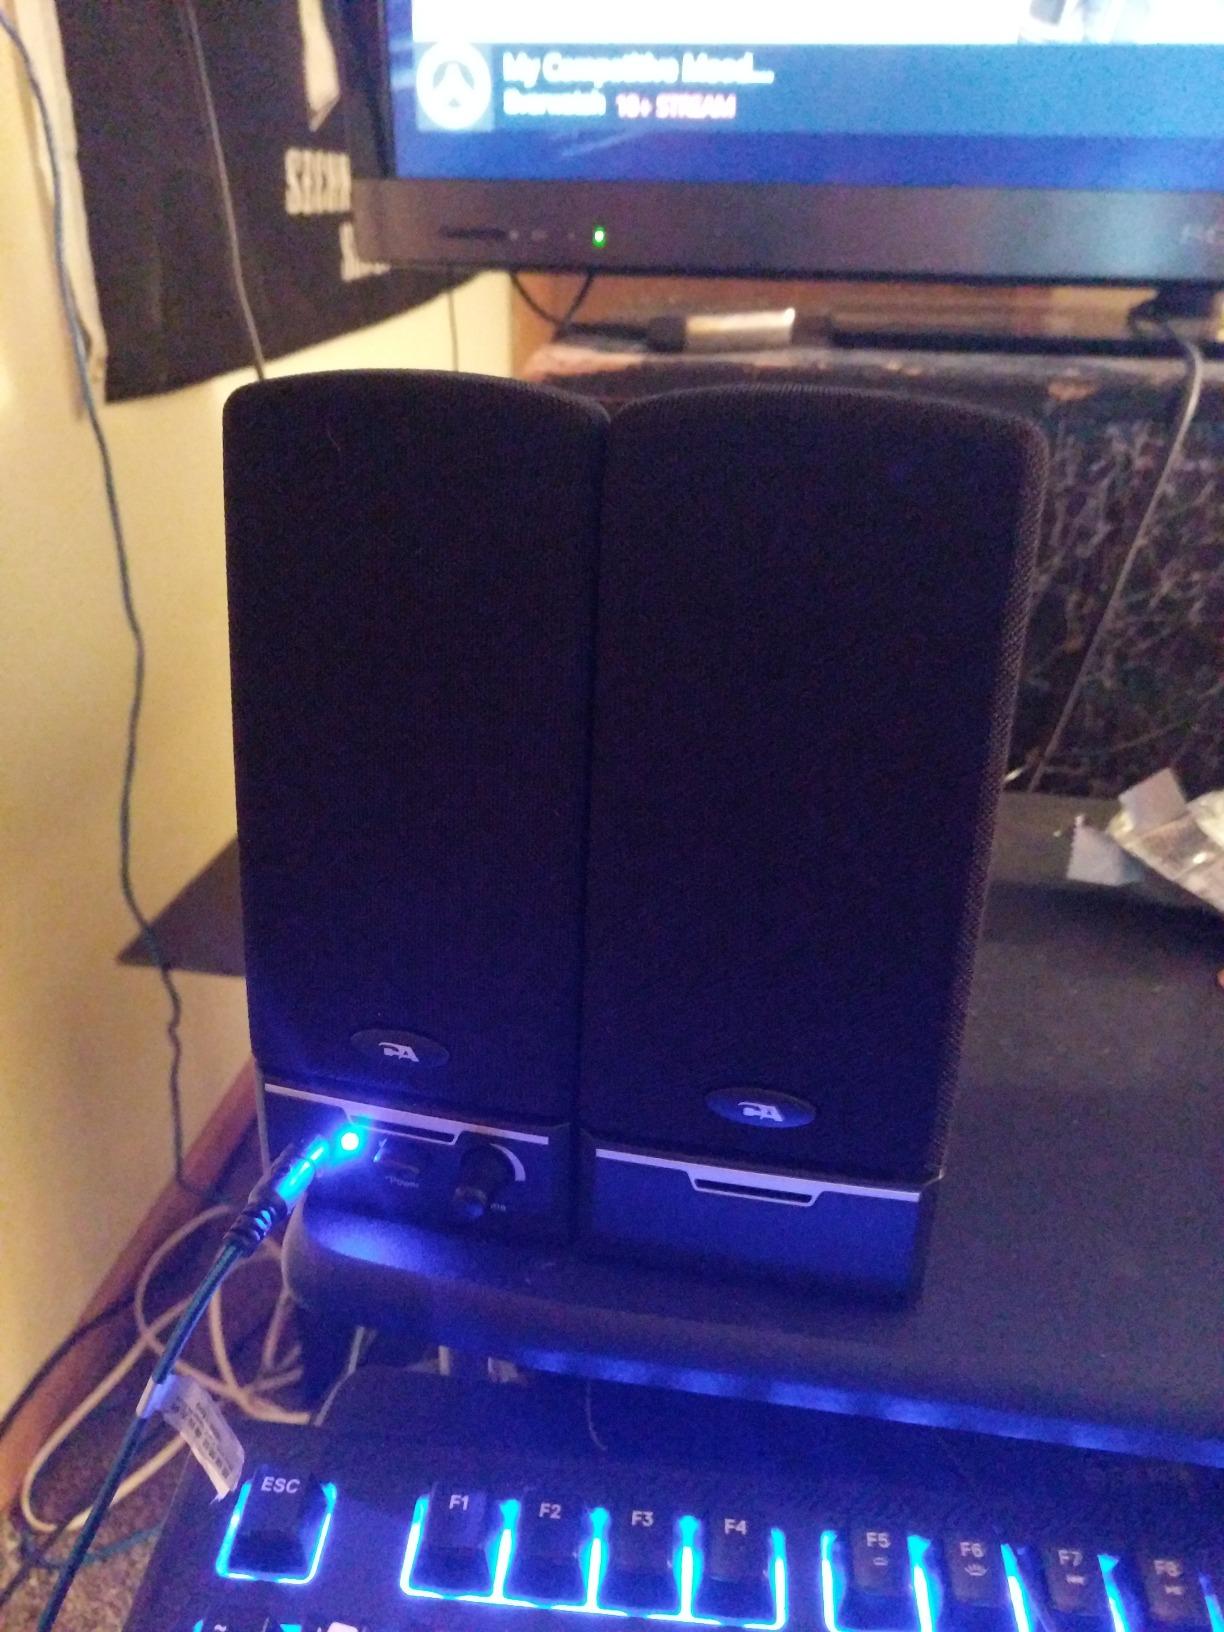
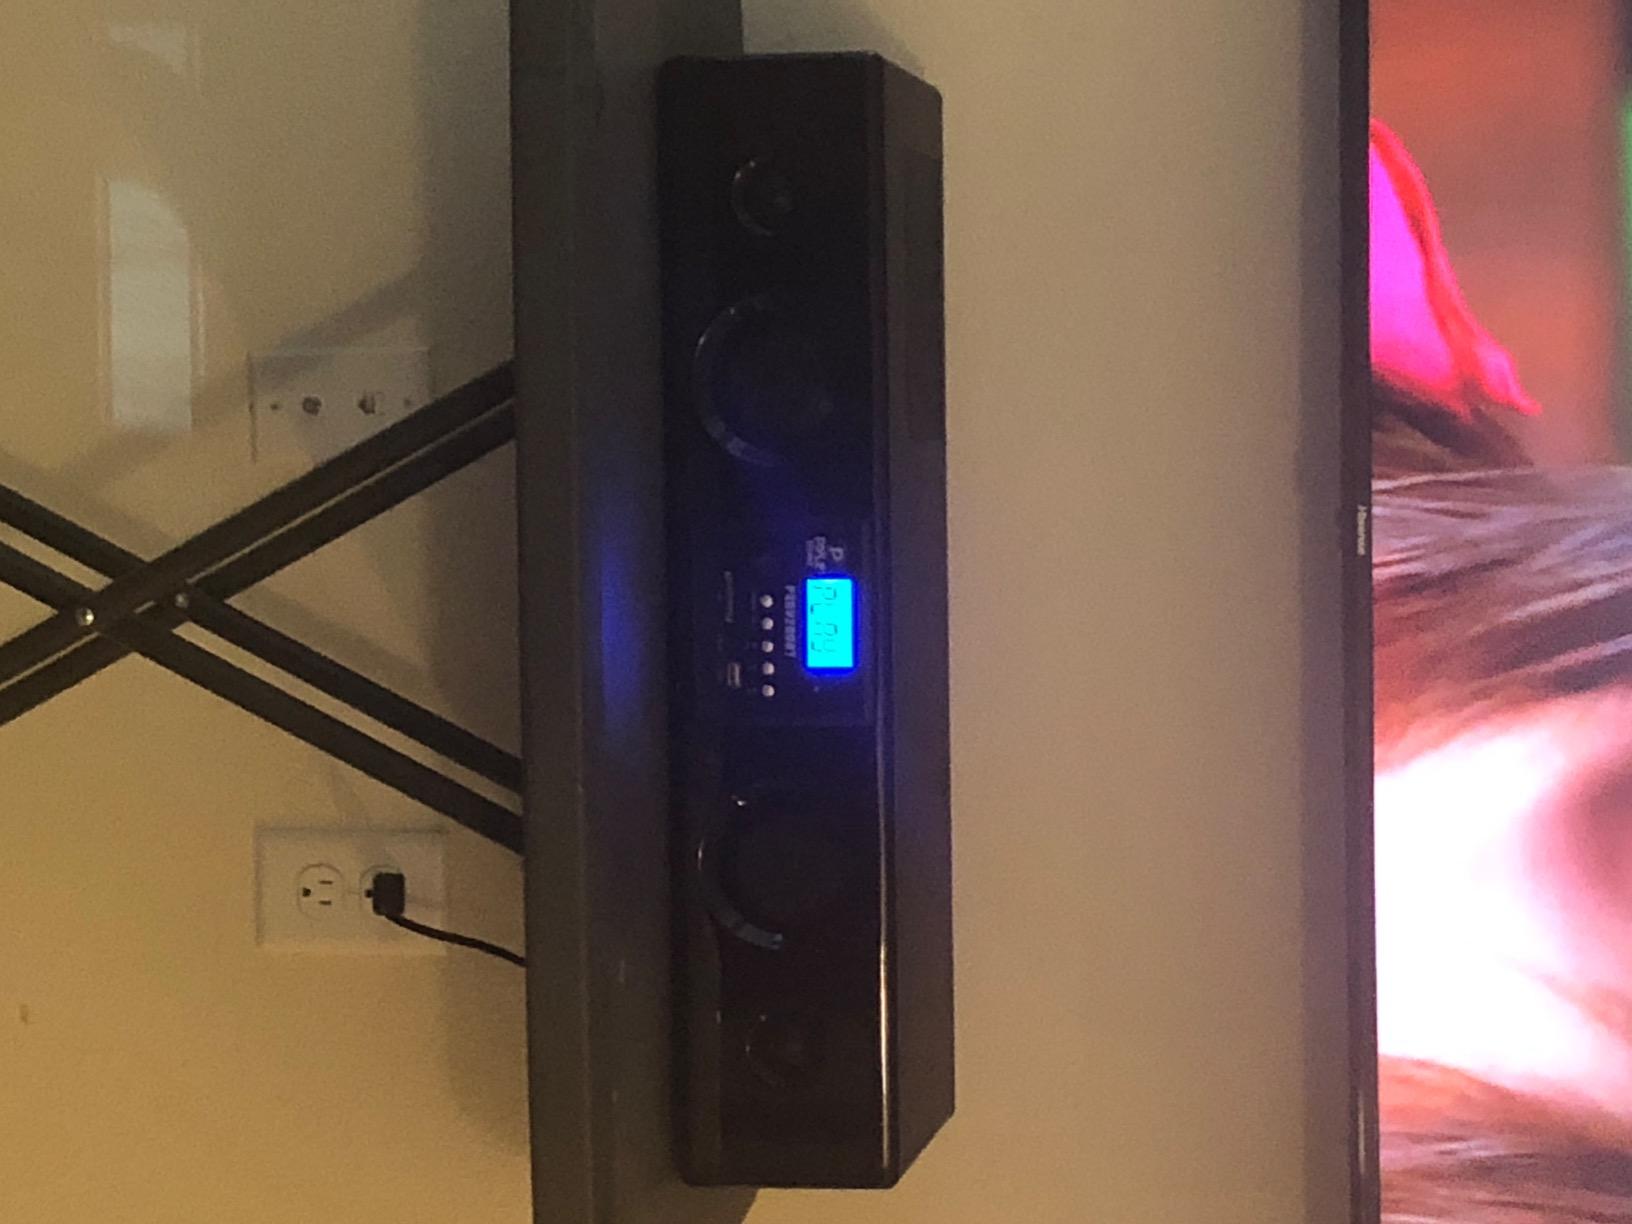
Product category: speaker
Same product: no